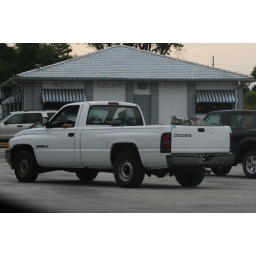
Here we have a dog in a pickup truck bed.